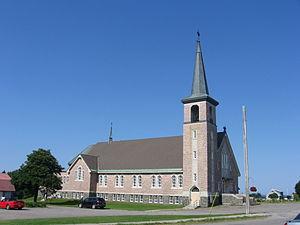
Église de Sainte-Félicité
La liste des lieux de culte du Bas-Saint-Laurent liste l'ensemble des lieux de culte situés dans la région administrative du Bas-Saint-Laurent au Québec. La grande majorité de ceux-ci sont de dénomination catholique, mais la liste inclut également des lieux de culte protestants, surtout dans les municipalités où il y a une population d'origine anglophone.
Sainte-Félicité est une municipalité de la province de Québec, au Canada, située dans la municipalité régionale de comté de La Matanie, au Bas-Saint-Laurent.